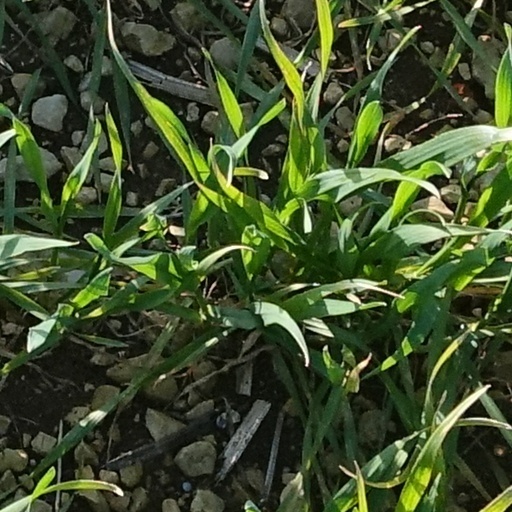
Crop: wheat